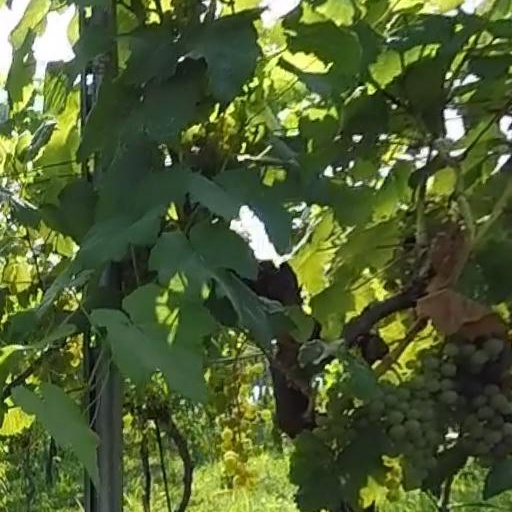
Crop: grape